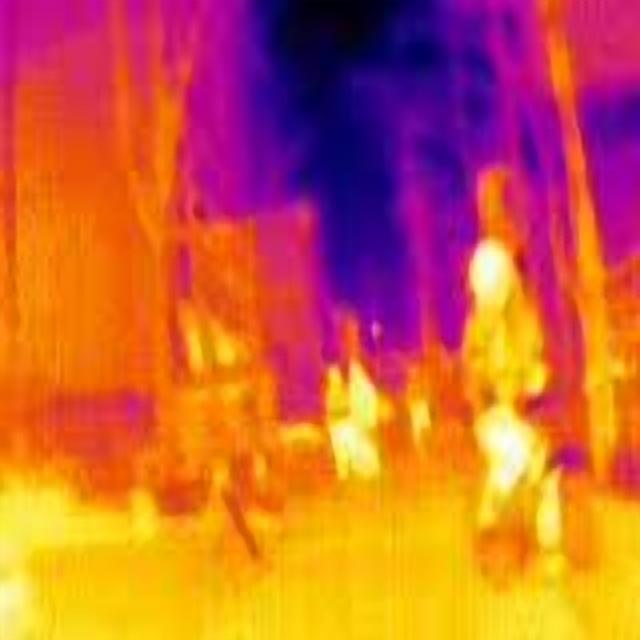
Detected objects:
label: person
label: person
label: person
label: person